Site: brandenburg
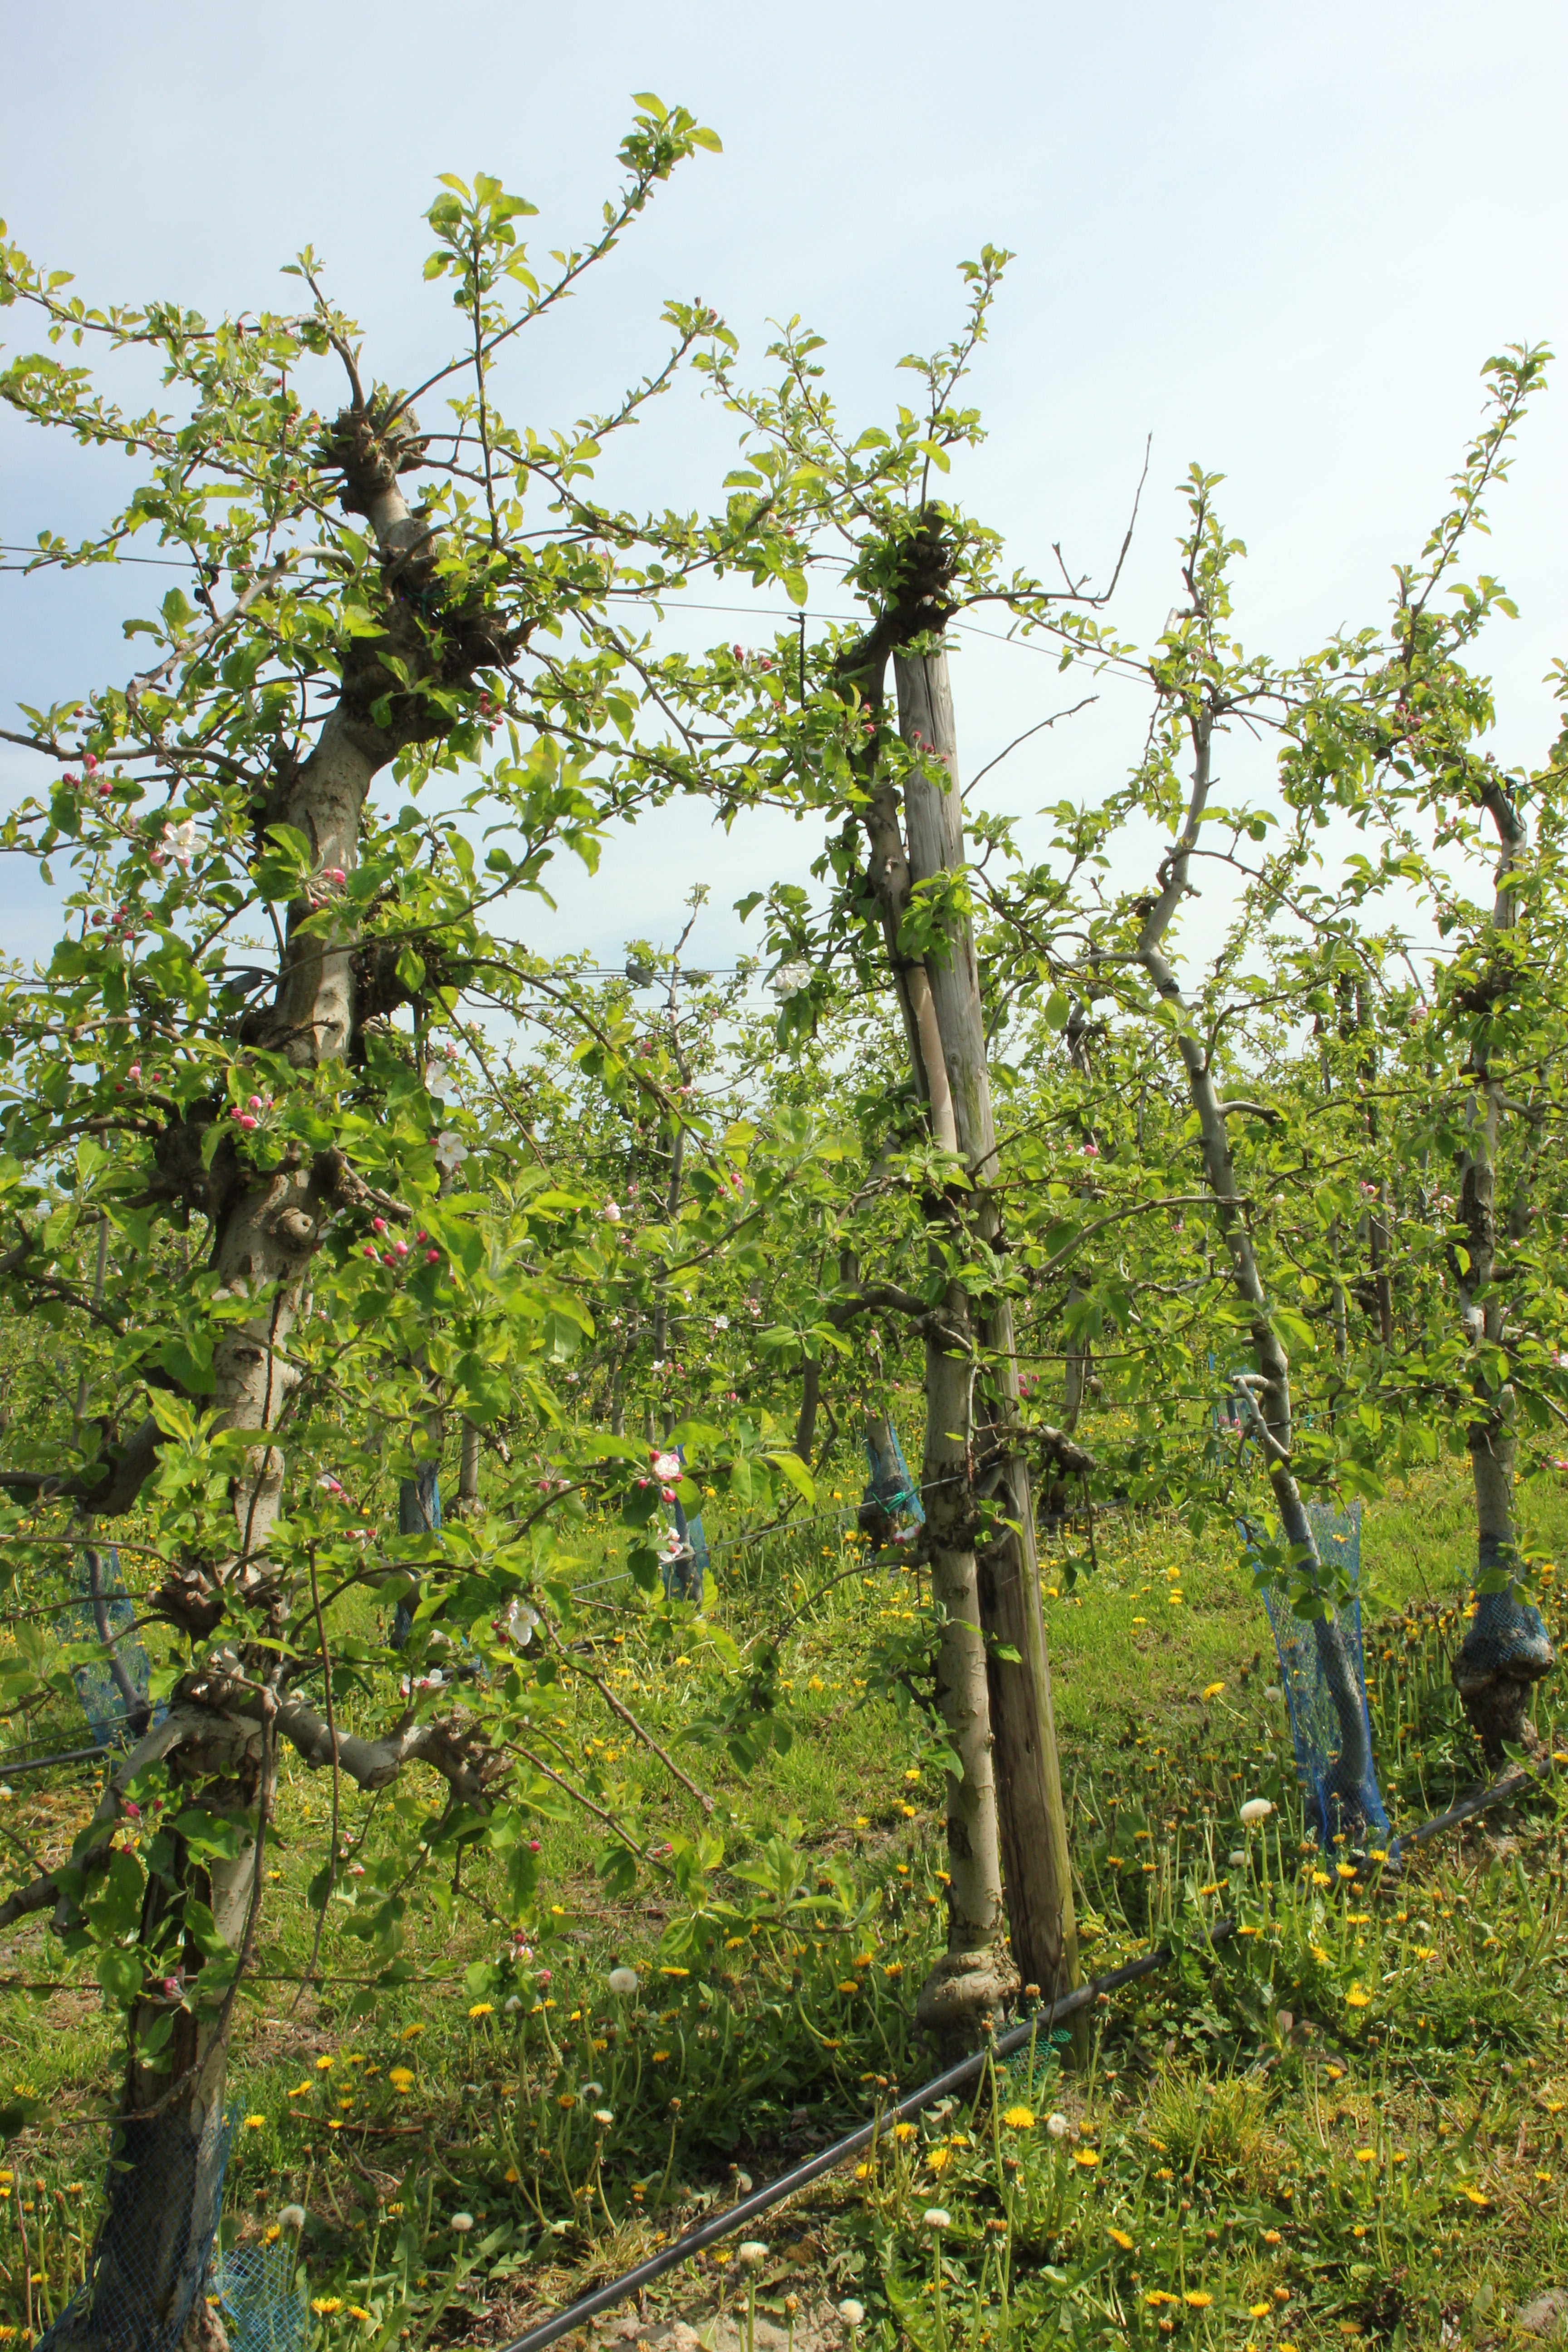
Growth stage (BBCH 60): Flowering